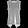
Label: T - shirt / top